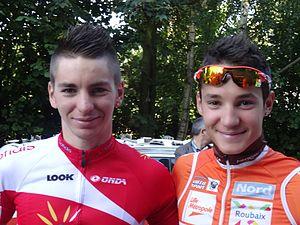
Reportage photographique réalisé le vendredi 3 octobre à l'occasion du départ de la deuxième étape de l'Eurométropole Tour 2014 à Estaimbourg (Estaimpuis), Belgique.
Jimmy Turgis, né le 10 août 1991 à Bourg-la-Reine dans les Hauts-de-Seine est un coureur cycliste français, professionnel entre 2014 et 2020.
Anthony Turgis, né le 16 mai 1994 à Bourg-la-Reine, est un coureur cycliste français membre de l'équipe Total Direct Énergie.